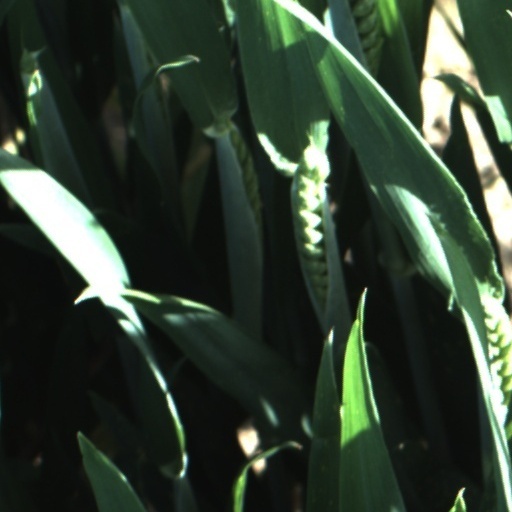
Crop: wheat